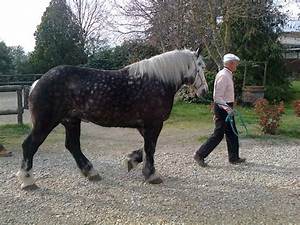
Label: horse